Friederike Hauffe

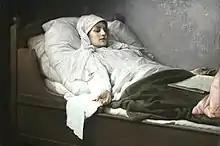
The Seeress of Prevorst in High Sleep, an 1892 oil painting by Gabriel von Max

Friederike Hauffe (born Friederike Wanner, 23 September 1801 – 25 August 1829), also known as Frederica Hauffe, or the Seeress of Prevorst, was a German mystic and somnambulist.